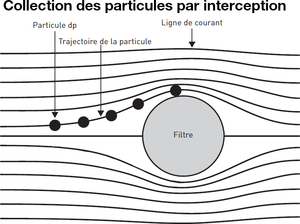
Principe de l'interception directe
Les fumées chirurgicales provoquées par l'utilisation d'une source d'énergie durant un acte chirurgical, ces fumées peuvent présenter des dangers pour la santé des personnes présentes au bloc opératoire. Des polluants biologiques, organiques ainsi que des nanoparticules sont susceptibles de traverser la paroi alvéolaire et de rejoindre le système sanguin des personnes qui y sont exposées.